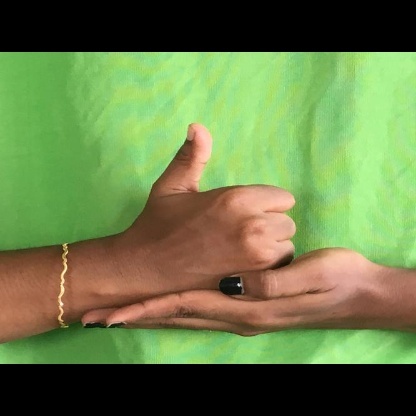
Mudra: Shivalinga